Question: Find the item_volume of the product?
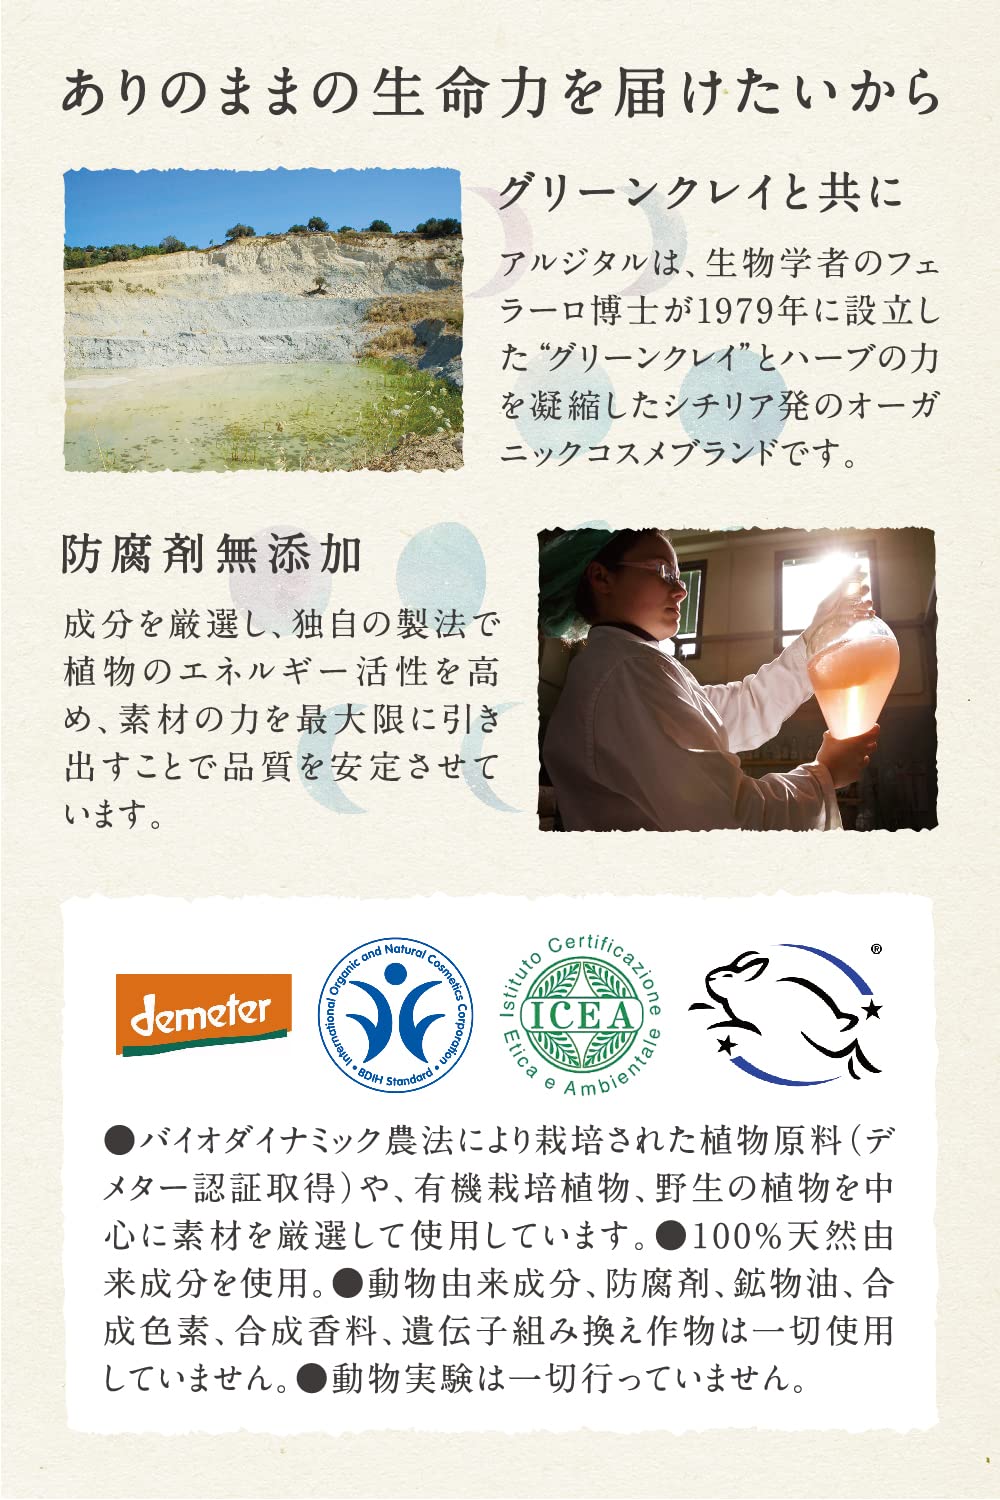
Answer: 197.0 litre